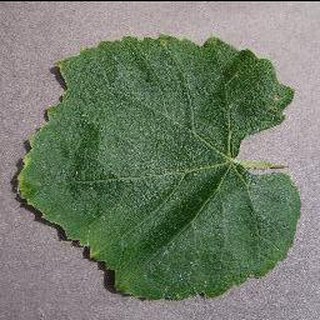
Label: healthy_grape